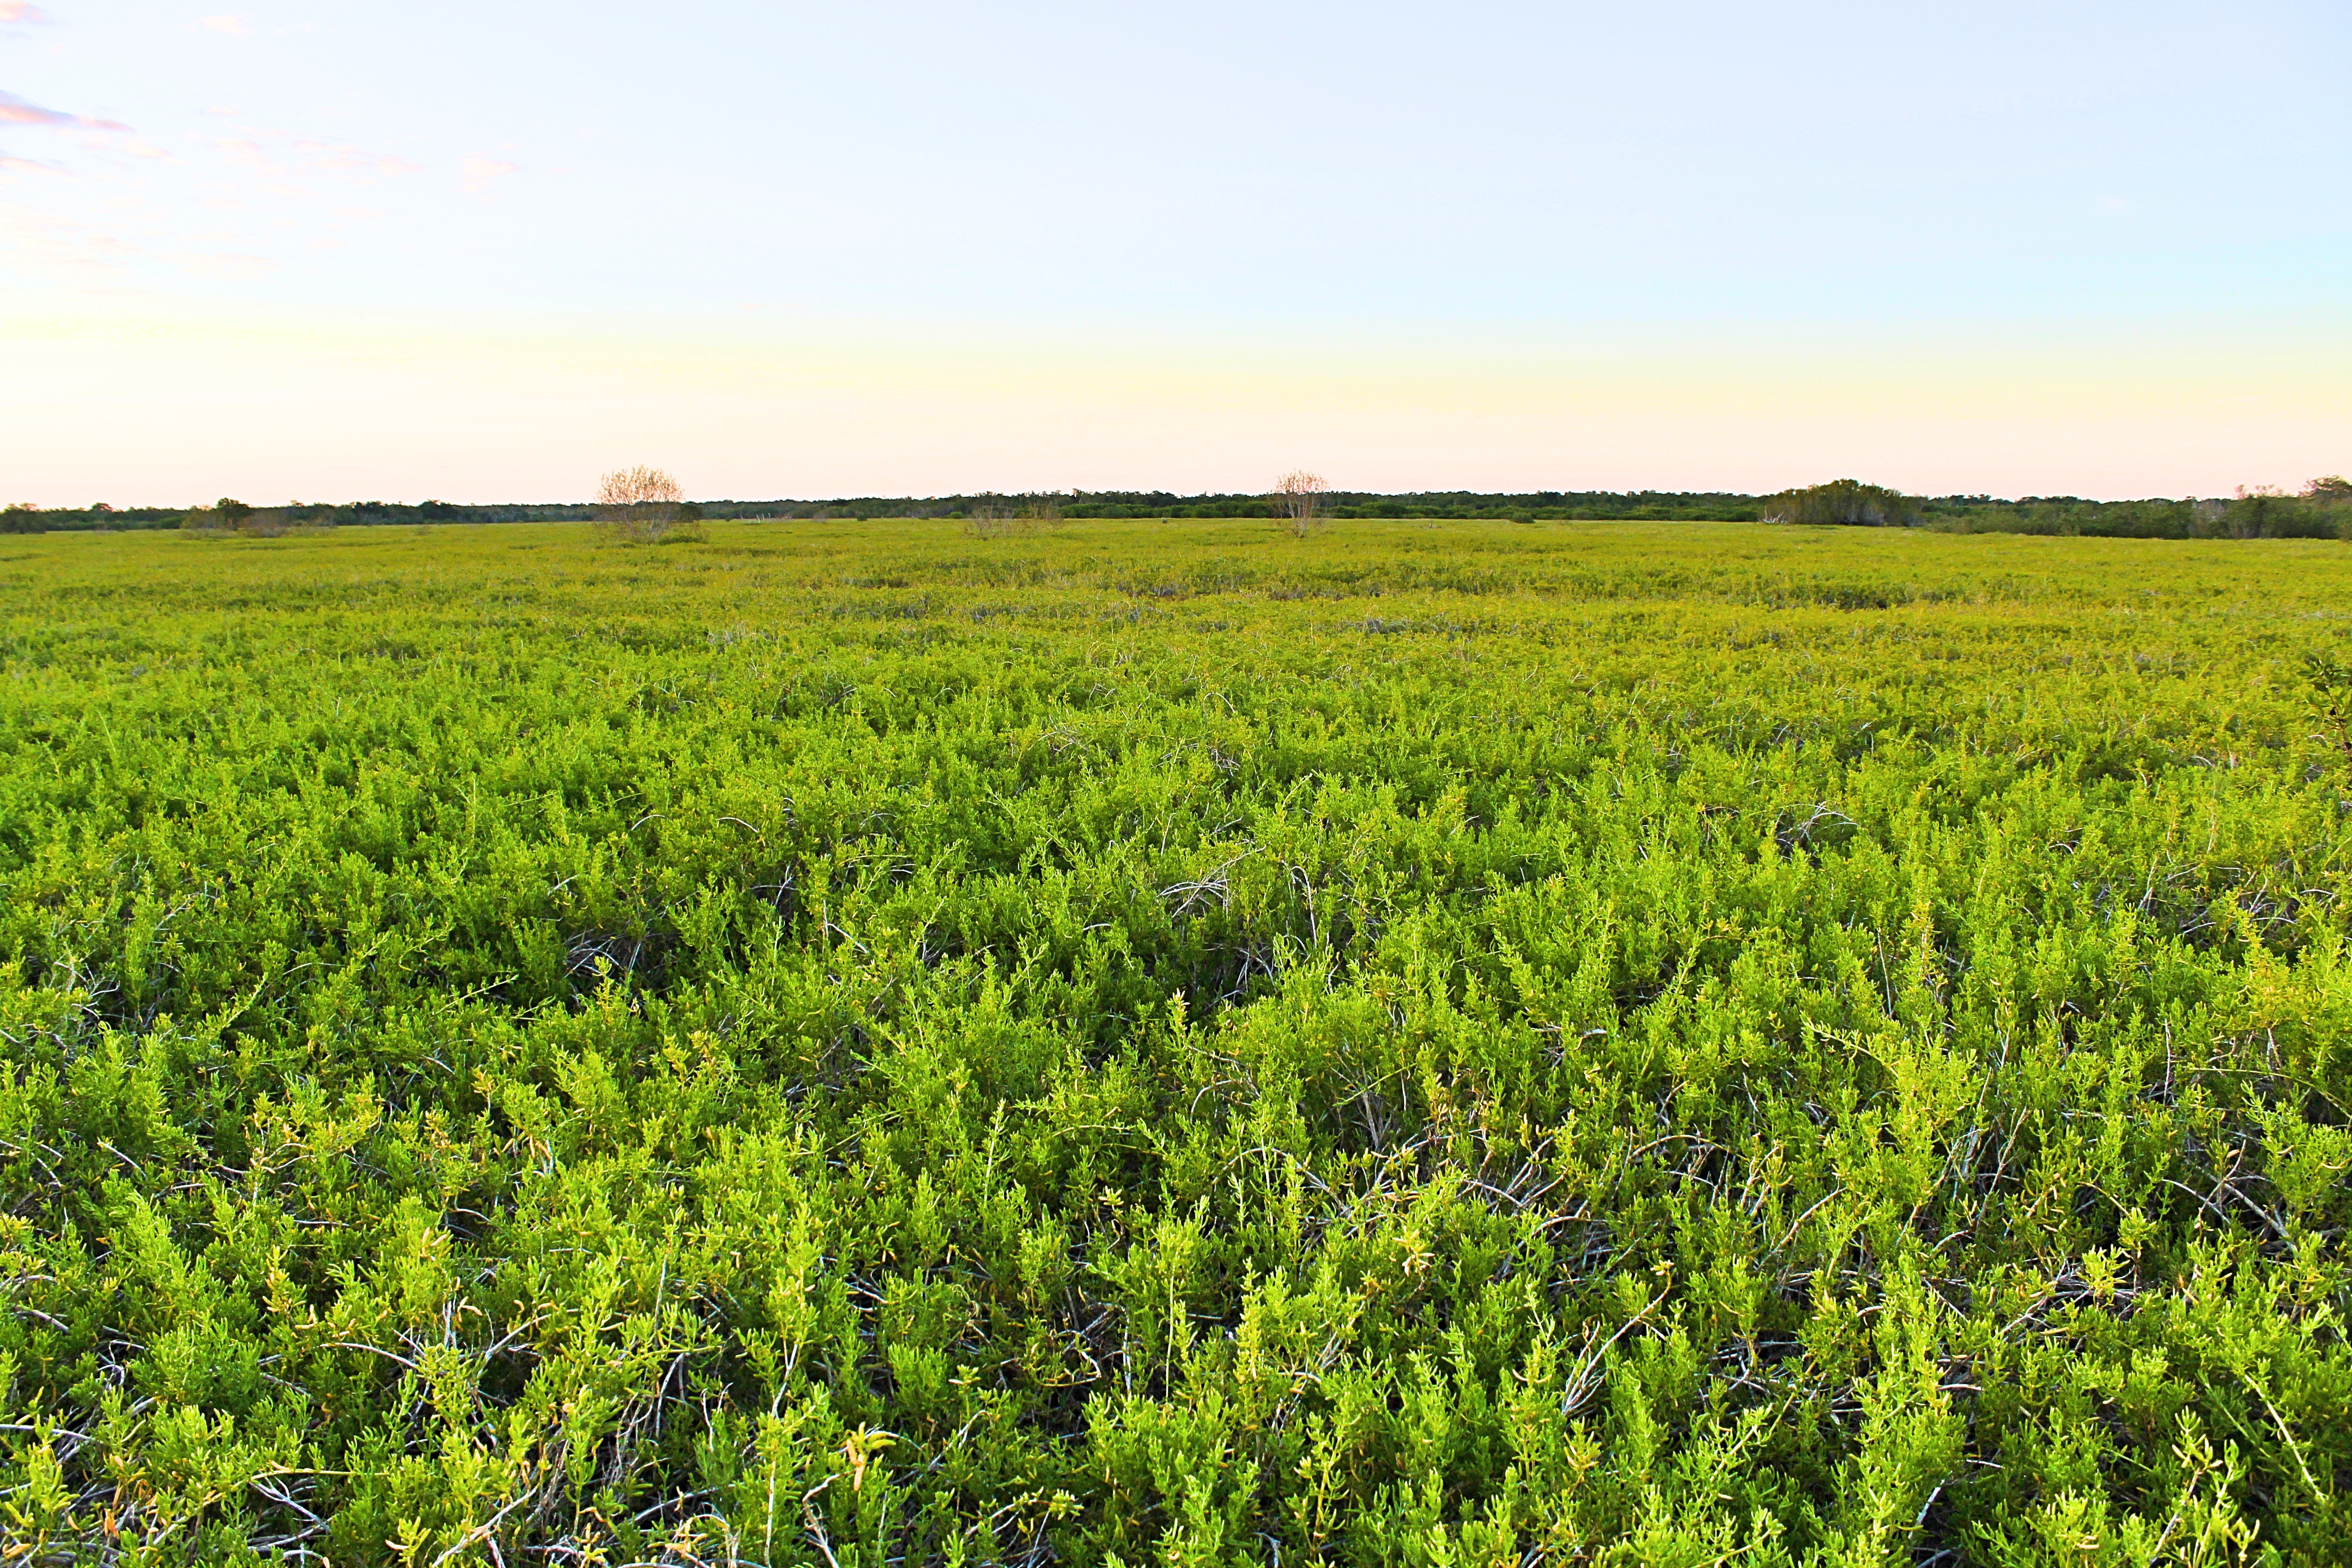
landscape, water, nature, grass, marsh, swamp, plant, field, farm, lawn, meadow, prairie, flower, food, green, produce, crop, tropical, pasture, natural, park, soil, agriculture, plain, rapeseed, alligator, outdoors, national, grassland, shrub, wetland, plantation, habitat, florida, ecosystem, everglades, rural area, paddy field, natural environment, grass family